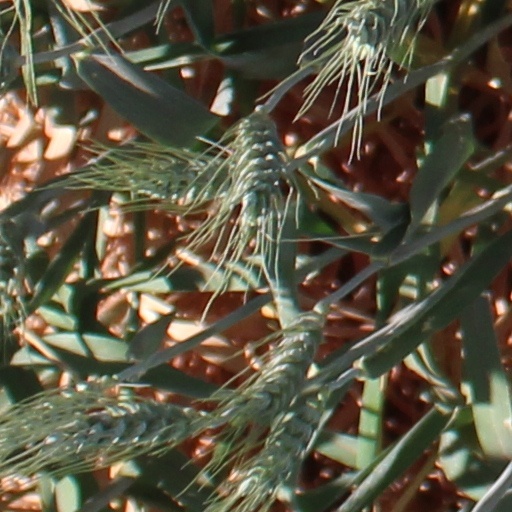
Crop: wheat